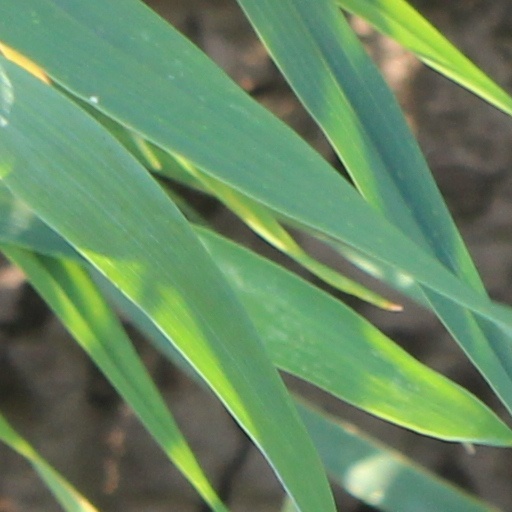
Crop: wheat